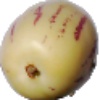
Label: pepino